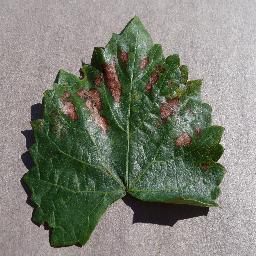
Label: Grape___Esca_(Black_Measles)